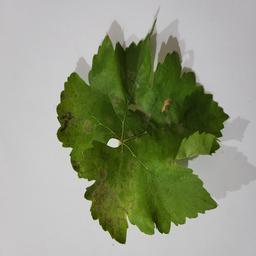
Label: Powdery Mildew